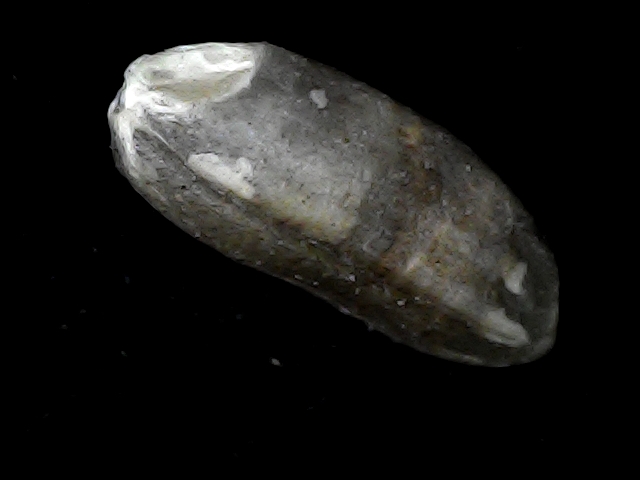
Rice variety: BD93